Environmental DNA

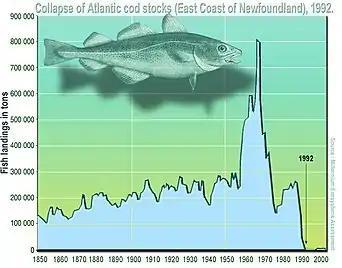

The successful management of commercial fisheries relies on standardised surveys to estimate the quantity and distribution of fish stocks. Atlantic cod ("Gadus morhua") is an iconic example that demonstrates how poorly constrained data and uninformed decision making can result in catastrophic stock decline and ensuing economic and social problems. Traditional stock assessments of demersal fish species have relied primarily on trawl surveys, which have provided a valuable stream of information to decision makers. However, there are some notable drawbacks of demersal trawl surveys including cost, gear selectivity/catchability, habitat destruction and restricted coverage (e.g. hard-substrate bottom environments, marine protected areas).